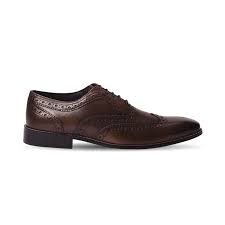
Label: Brogue